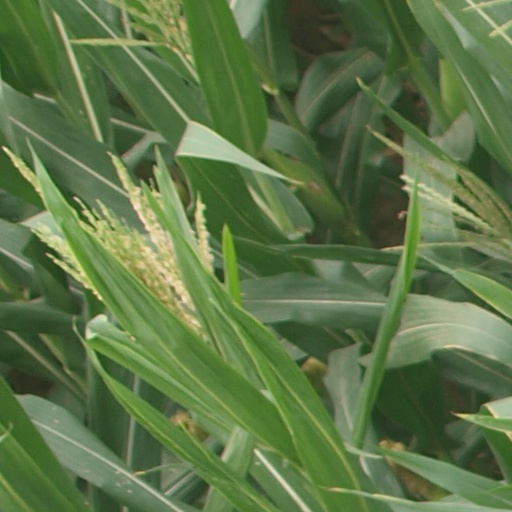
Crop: maize; corn